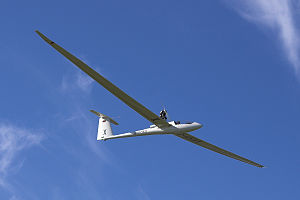
Schempp-Hirth Nimbus-4
Schempp-Hirth Nimbus-4 er en familie af højtydende åben-klasse svævefly designet af Klaus Holighaus og fremstillet af Schempp-Hirth Flugzeugbau GmbH. Nimbus-4 fløj første gang i 1990.